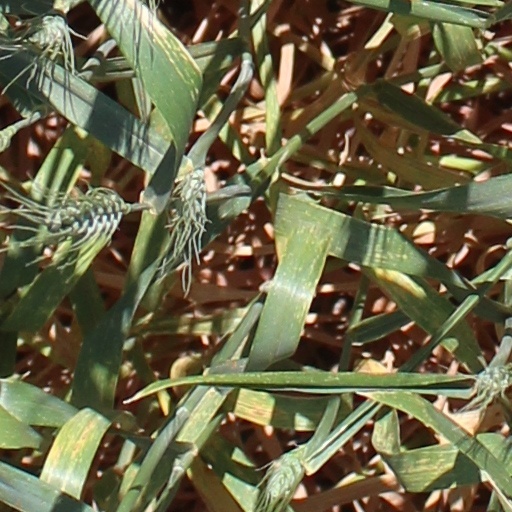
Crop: wheat